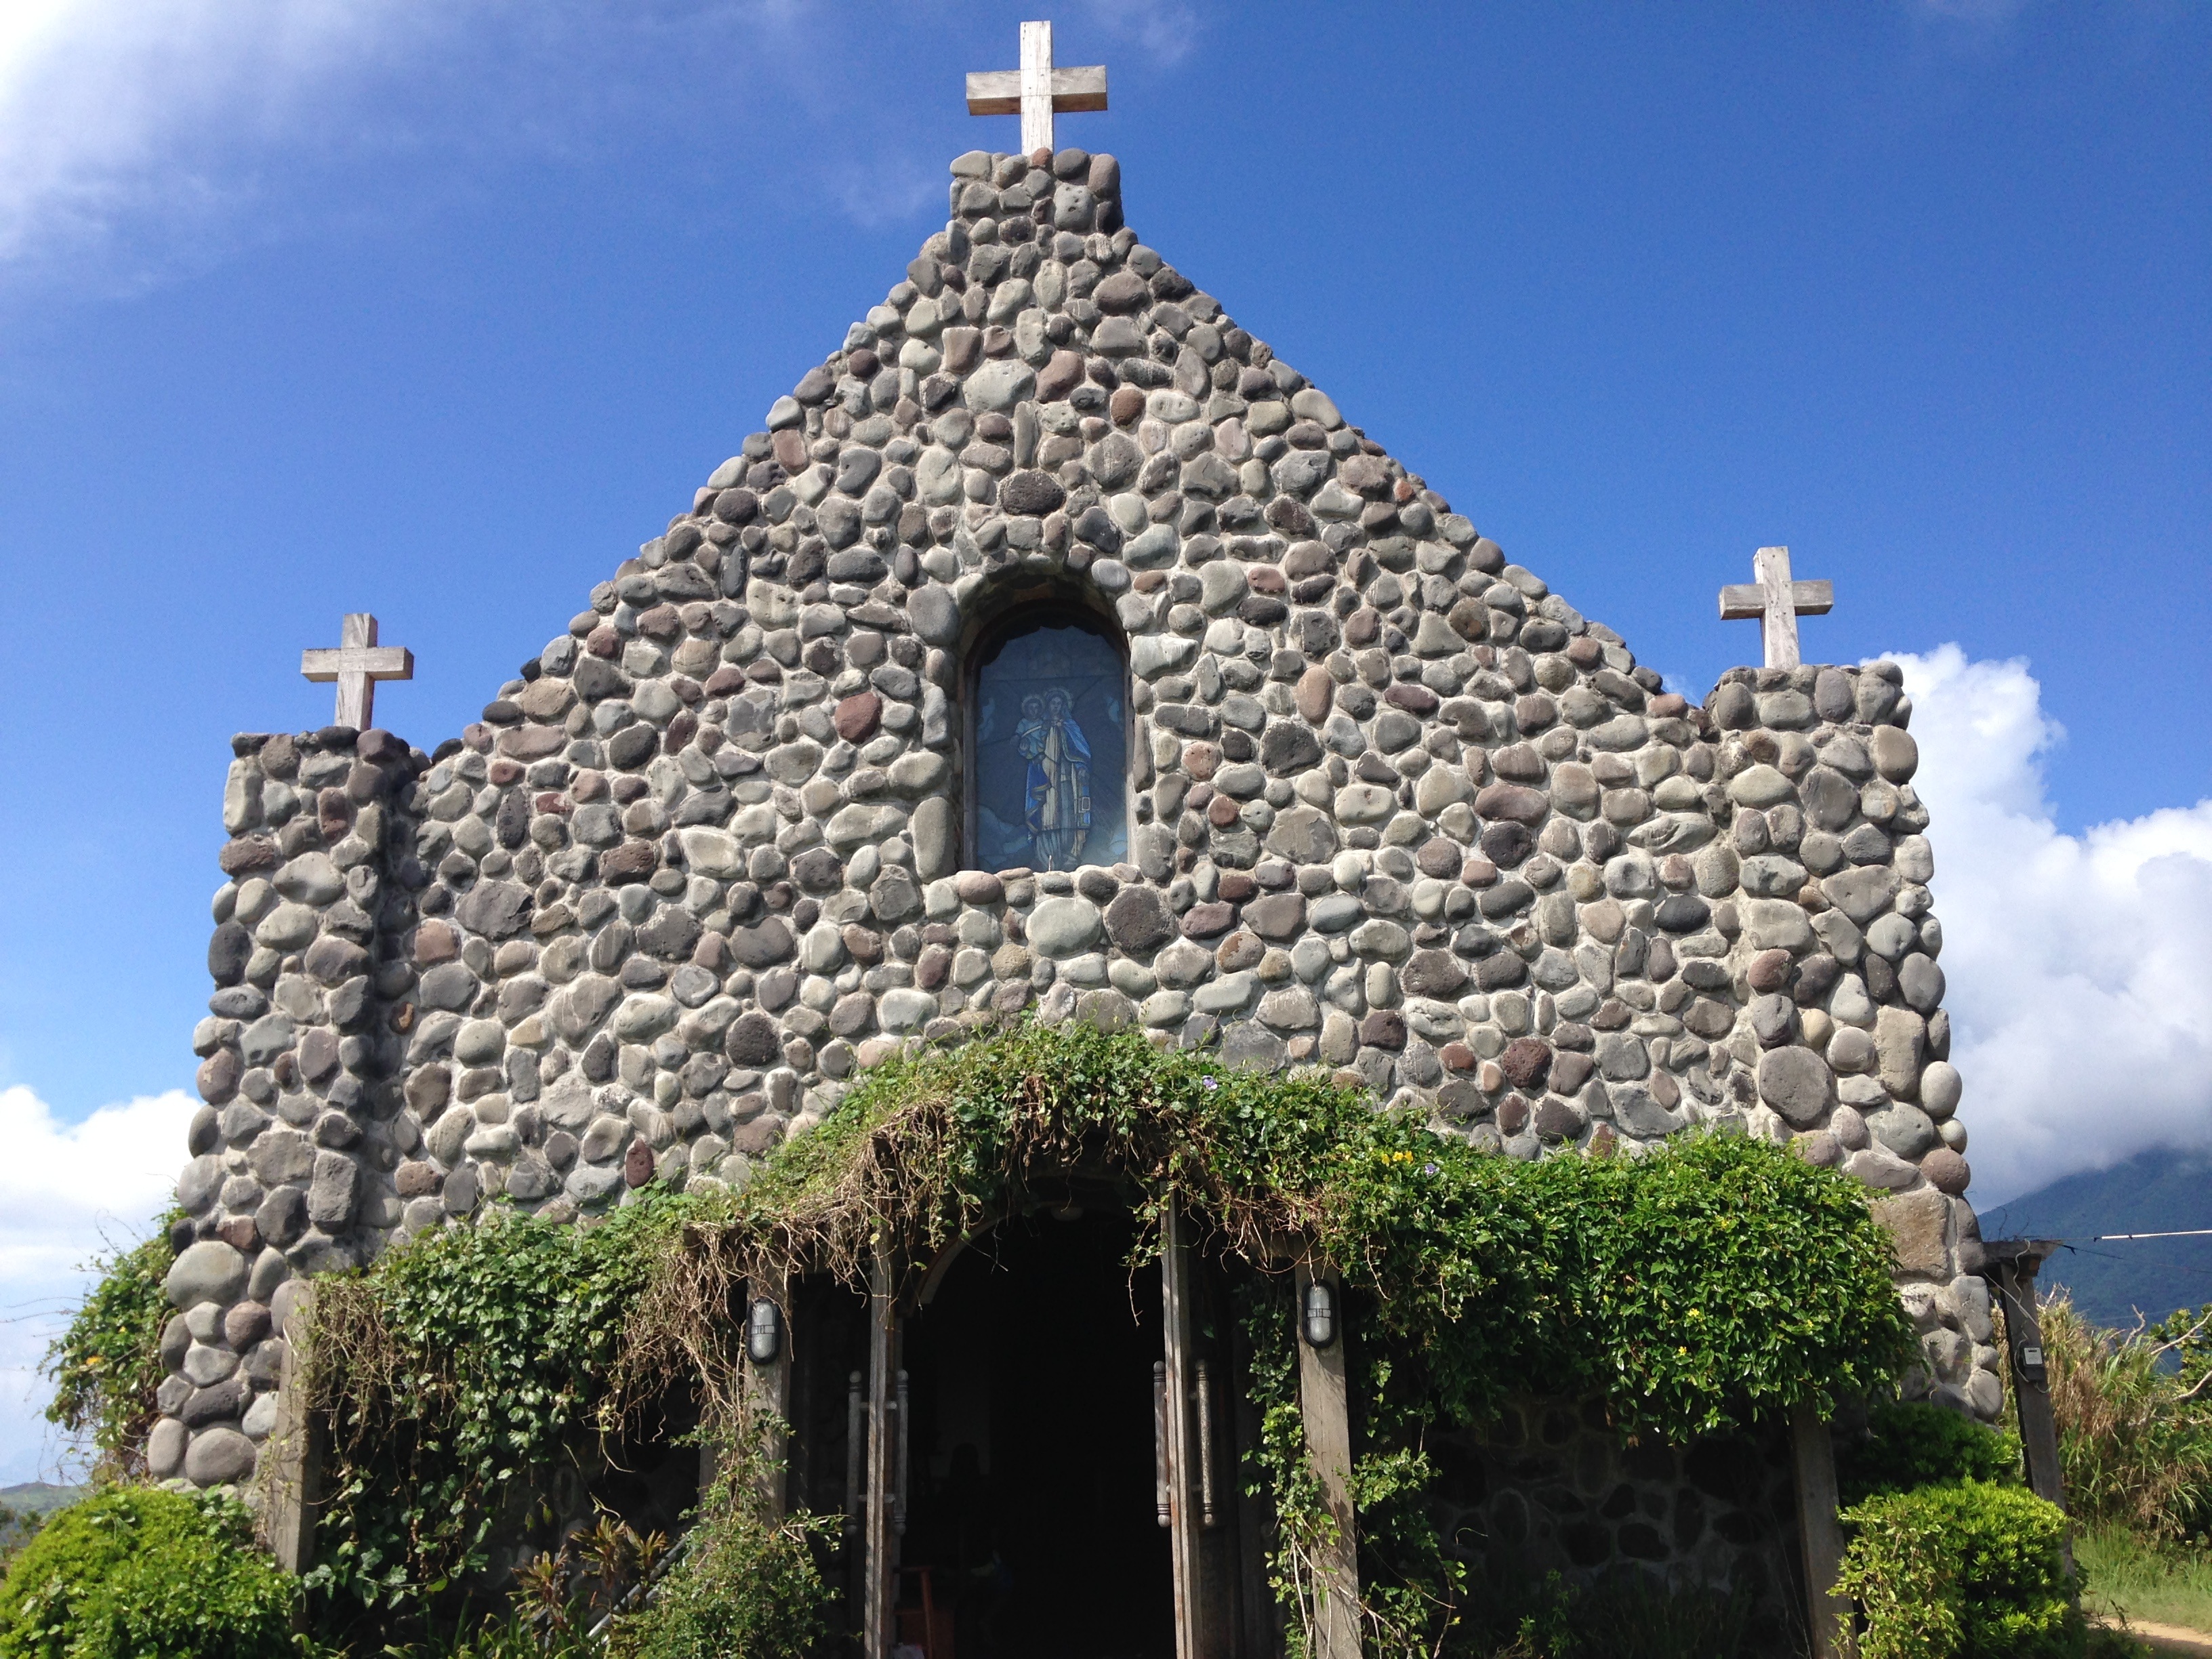
building, travel, village, tower, castle, church, chapel, tourism, place of worship, ruins, monastery, estate, historic site, stone church, spanish missions in california